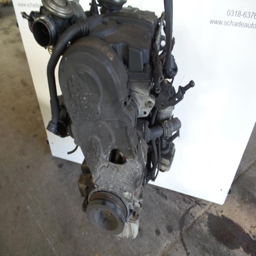
engine from automobile model tdi